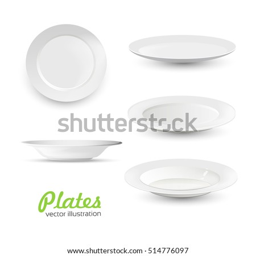
set of empty white plate on the white background